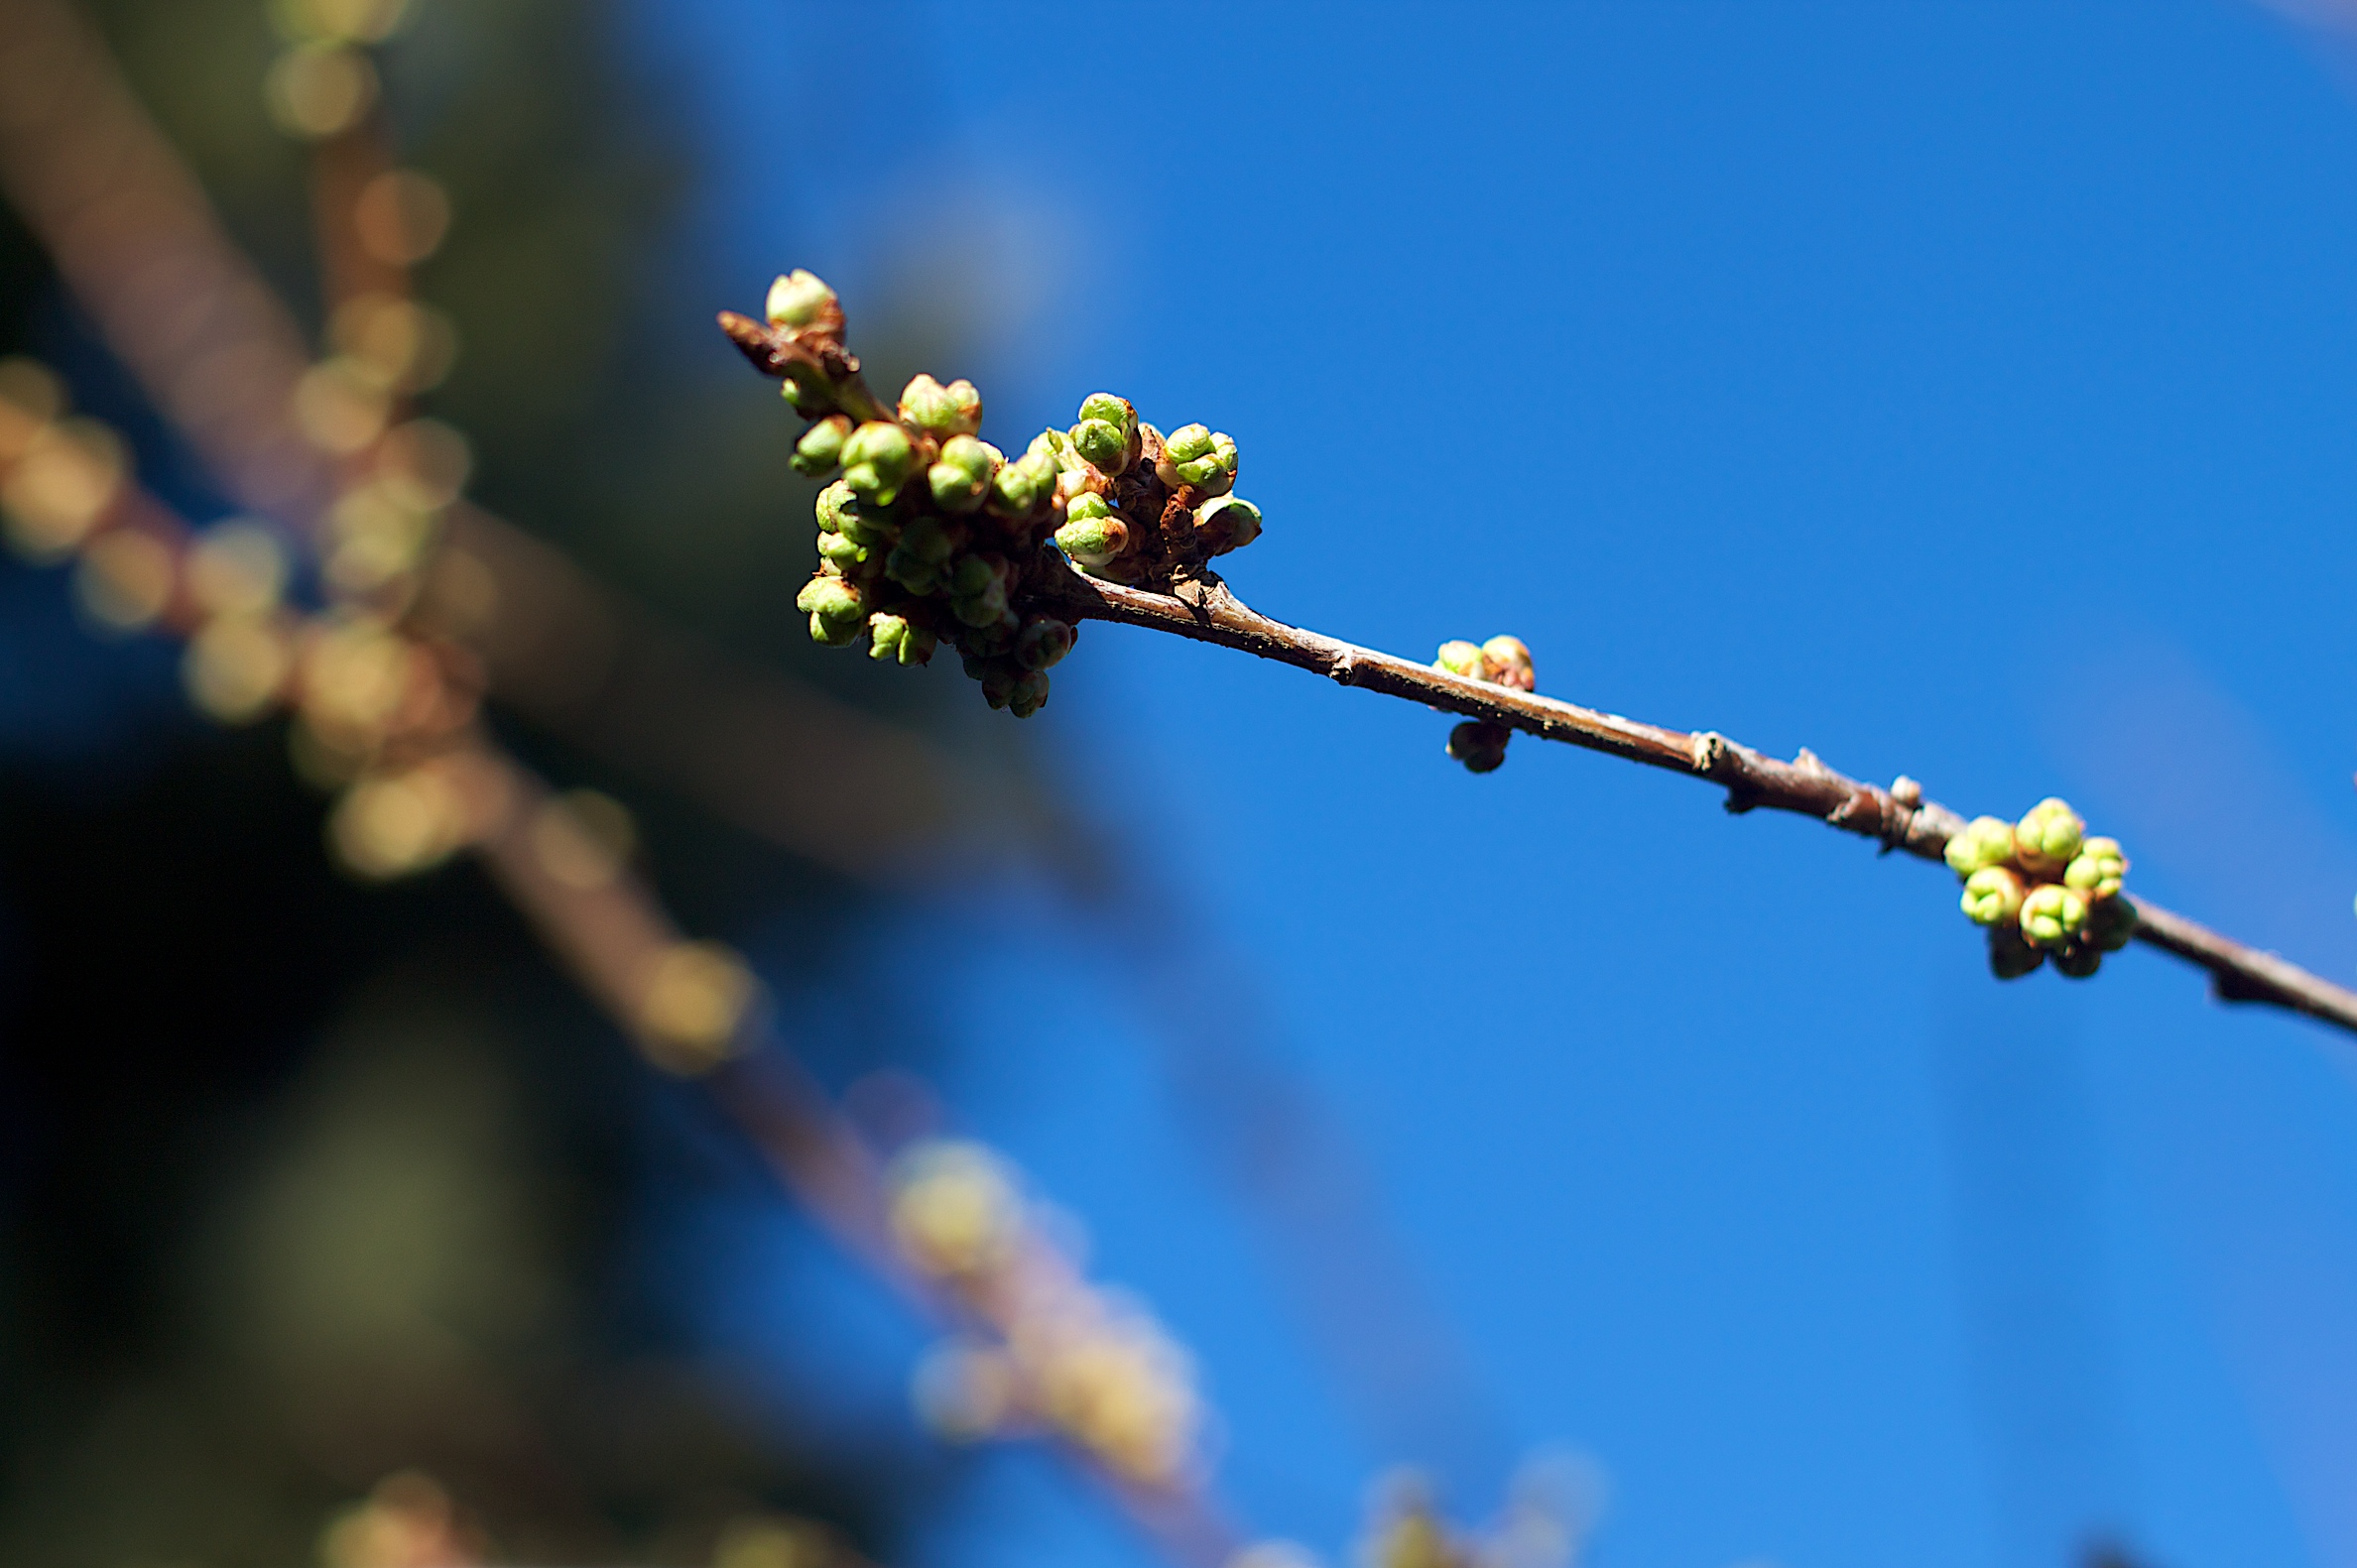
tree, branch, blossom, bokeh, plant, fruit, leaf, flower, food, produce, flora, twig, shrub, bud, macro photography, flowering plant, plant stem, land plant